Kirk Gibson's 1988 World Series home run

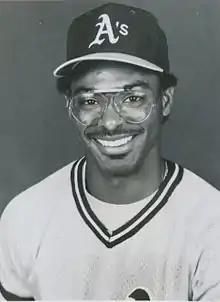
Mike Davis, shown here with Oakland, drew a walk ahead of Gibson's at bat, and was on base as the Dodgers' potential tying run.

Unknown to the fans and the media at the time, Gibson was watching the game on television while undergoing physical therapy in the Dodgers' clubhouse. At some point during the game, television cameras scanned the Dodgers dugout and commentator Vin Scully, working for NBC for the 1988 postseason, observed that Gibson was "nowhere to be found". This spurred Gibson to tell Dodgers manager Tommy Lasorda that he was available to pinch hit. Gibson immediately returned to the batting cage in the clubhouse to take practice swings.